Tichitt tradition

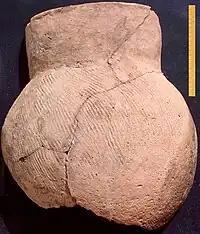
Small jar

As areas where the Tichitt cultural tradition were present, Dhar Tichitt and Dhar Walata were occupied more frequently than Dhar Néma. The eastern and central areas of Dhar Walata and Dhar Tichitt, which were primarily peopled between 2200/2000 BCE and 1200/1000 BCE and contained some areas (e.g., Akreijit, Chebka, Khimiya) with boundary walls, served as the primary areas of settlement (e.g., small villages, hamlets, seasonal camps) for the Dhars of Mauritania. The fundamental unit of the Mauritanian Dhars (e.g., Dhar Néma, Dhar Walata, Dhar Tichitt) was the extended family or polygamous family. Based on the presence of an abundant amount of enclosed areas that may have been used to pen cattle and hundreds of tumuli, intergenerational ownership of property, via cattle wealth, may have been part of the Tichitt culture. Planned, level streets spanned several hundred kilometers among the 400 drystone-constructed villages, hamlets, and towns. Primary entry points of residences with access ramps (e.g., fortified, non-fortified) and watchtowers were also present. Households used various tools (e.g., arrowheads, axes, borers, grindstones, grooved stones, needles, pendants). At Dhar Walata and Dhar Tichitt, stone pillars, stone slabs, and stone blocks, which approximate to several hundred in total, are frequently arranged and aligned in three rows of three; these erected stones may have served as stilts for granaries. There were also gardens and fields located within a walled enclosure ranging between nine and fourteen hectares. At Dhar Nema, there are also stilted granaries, pottery, and tools used for milling. At Dhar Walata and Dhar Tichitt, copper was also used. Tichitt culture may have also made cultural contributions (e.g., architecture, ceramics) to Garamantian culture, which was then subsequently reconstrued and innovated by Garamantes as these contributions were incorporated into Garamantian culture.